Question: Please indicate a possible affordance area of the bed that can be used for sitting on
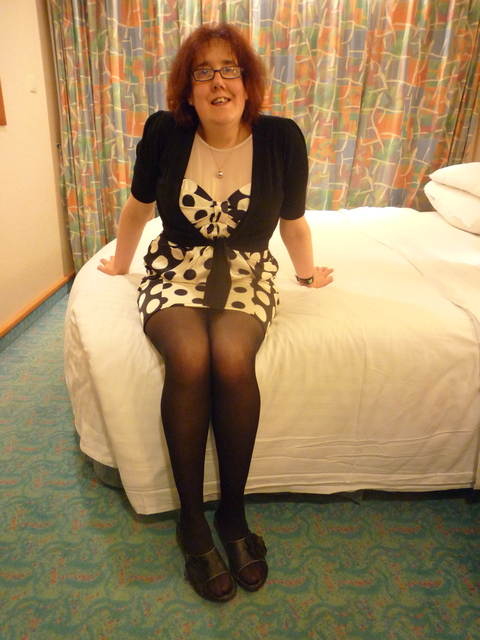
Answer: [66.207, 209.067, 480, 493.55]